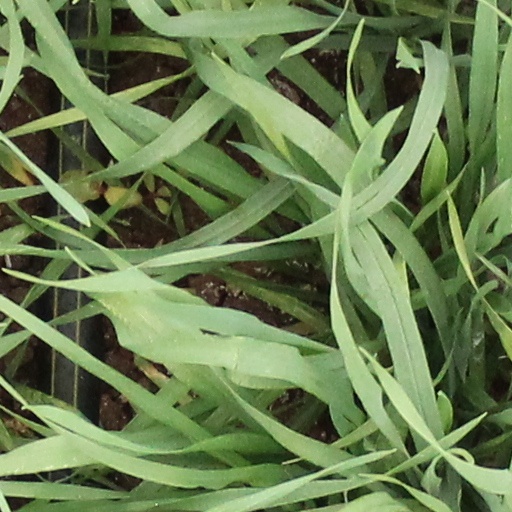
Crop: wheat